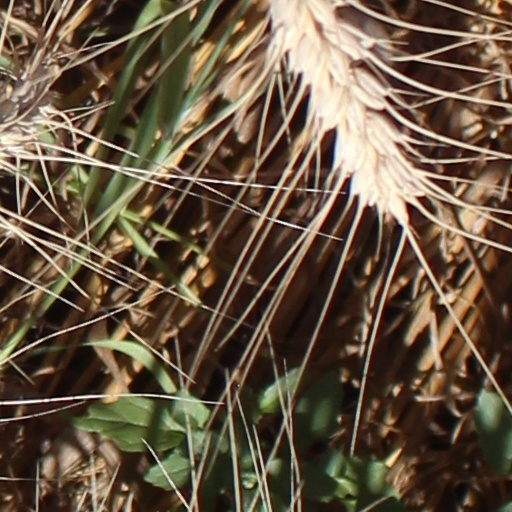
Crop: wheat